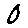
Label: 0